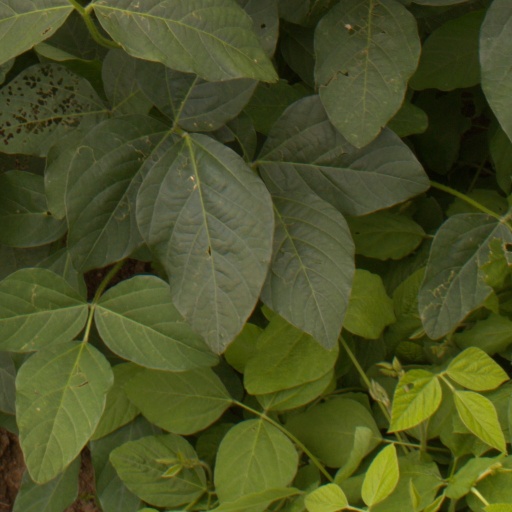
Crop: soybean